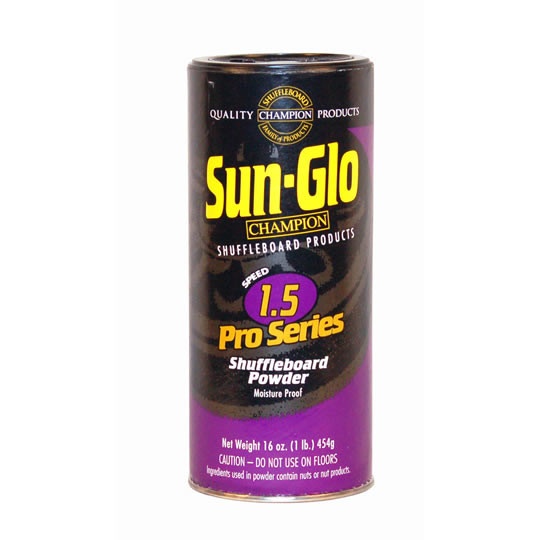
Sun Glo Speed 1.5 Shuffleboard Powder (Wax)
Brand: Sun Glo
Speed 1.5 This powder is designed for the professional player. With a competitive mix that allows players to move the puck with accuracy and control, the 1.5 powder is recommended and requested by most players today. Use the 1.5 Silicone Spray with all of the Sun Glo powders will keep the game consistent and competitive and your table clean.
Category: Sporting Goods > Indoor Games > Table Shuffleboard > Table Shuffleboard Powder